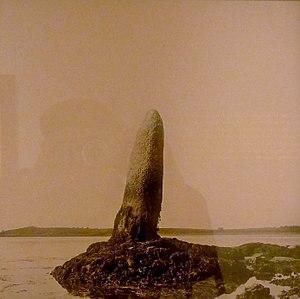
Le menhir oblique (désaxé) d'Er-Lannic (photographie prise en 1929 par Zacharie Le Rouzic). Ce menhir mesure près de 7 mètres de haut et pèse environ 20 tonnes. Il est en orthogneiss, une roche importée d'une distance de plusieurs kilomètres
Le cromlech d'Er Lannic est une double enceinte mégalithique située sur la côte sud-est de l'îlot d'Er Lannic à Arzon dans le département français du Morbihan en région Bretagne.